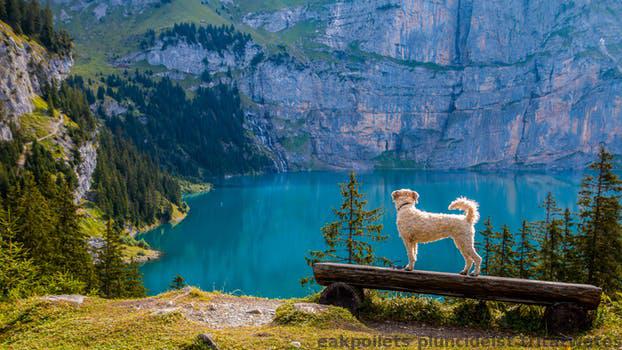
Label: Watermark